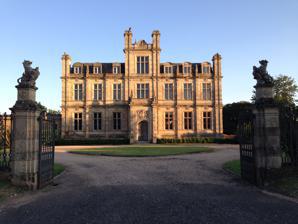
Building: Bylaugh Hall
Country: United Kingdom
Year built: 1852
Bylaugh Hall, built 1852. Norfolk, England.  Designed by Charles Barry Jr. Bylaugh Hall , also known as Bylaugh Park , is a country house situated in the parish of Bylaugh in Norfolk , England . History The estate was acquired by Sir John Lombe Bt (c. 1731–1817) in 1796. His fortune came from his family's silk throwing mill in Derbyshire; the details are uncertain. The unsubstantiated traditional story is that he won it from the former owner, Richard Lloyd, in a card game, after Lloyd's butler drugged his wine, but a more prosaic explanation seems likely. Sir John did not marry and therefore had no legal immediate heirs. The terms of his will were complex. He left his estates to Edward Beevor (1771–1847), a barrister who was his half-brother (the product of an affair with a Norwich doctor's wife) who assumed the name of Lombe on his inheritance. Sir John ordered in his will that a new mansion was to be built on his Bylaugh estate, but Edward was reluctant to do this, and the terms of this will were not fulfilled until about 30 years later when his son, also called Edward Beevor, (1800–1852) inherited the property in 1847. The Beevor family Bylaugh Hall 1852 when it was built Edward Beevor, who built Bylaugh Hall, also assumed the name of Lombe. He was born in 1800 in Norwich . In 1826 he became an MP for Arundel . In 1831 he married Marie Rozer de St. Julien, who was French. The couple had no children and spent most of their lives travelling abroad. In 1849, after a long delay, the Court of Chancery intervened, and ordered the use of the trust funds for their appointed purpose, and the architects Charles Barry, Jr. and Robert Richardson Banks were at length commissioned to design a suitable house. William Andrews Nesfield advised on the position of the house, and was responsible for laying out the grounds and gardens. The clock tower and surrounding buildings are vaguely reminiscent of the new Houses of Parliament which were designed by Sir Charles Barry, Sr . Along with the Houses of Parliament, it was amongst the first buildings ever to employ steel girders in the supporting structure. The exterior stonework, including the balustrades and the terrace walling, are of Magnesian Limestone . At that time the estate was the third largest in Norfolk, containing over 19,000 acres (77 km 2 ). Bylaugh Hall was completed in 1852, but Edward had died in the same year in Florence before its completion. It was inherited by his uncle Charles Beevor (1776–1860) who assumed the name of Lombe in accordance with Sir John Lombe's will. He was the first resident of Bylaugh Hall. Charles died in 1860 and was succeeded [ clarification needed ] by Rev. Edward Evans (1791–1861) who was a legitimate descendant of the Lombe family. The Evans-Lombe family Albinia Evans-Lombe and her fiancée, 1911 On inheriting the estate, the Rev. Edward Evans took the extra name Lombe, making his surname Evans-Lombe; but he only lived for a year, and his younger brother Rev. Henry Evans then inherited in turn. He also added Lombe to his name in 1862. Rev Henry Evans-Lombe (1792–1878) was born in 1792 in Kirby Bedon . His father was Thomas Browne Evans (1767–1827) and his mother was Mary Hase who was the niece of Sir John Lombe. He was educated at Cambridge University and became a clergyman. In 1818 he married Sophia Cubitt, daughter of Thomas Cubitt of Honing Hall, Norfolk. The 1871 Census shows Henry and Sophia living at Bylaugh Hall with some of their family. There were also fifteen servants living in the Hall: a butler, two footmen, a housekeeper, a lady's maid, three housemaids, a scullery maid, a general domestic servant, a coachman, two grooms and two gardeners. He died in 1878 and his son Rev. Henry Evans-Lombe (1819–1897) inherited the Hall. He was born in 1819 in Norfolk. In 1849 he married his cousin Louisa Brown Evans. The couple had five children. He lived in the Hall with his family for almost twenty years and is listed in both the 1881 and 1891 censuses with a very large number of servants. He died in 1897 and his son Major Edward Henry Evans-Lombe inherited the house. He did not live in the house but instead rented it to William Knox D'Arcy, a wealthy mining magnate, from 1899 until 1917 when D'Arcy died. Major Edward Henry Evans-Lombe (1861-1952) was born in 1861 in Suffolk. He was also educated at Cambridge University, and joined the military forces in the Prince of Wales' Own Norfolk Artillery Militia. He also managed his father's estate at Great Melton Hall. In 1886 he married Albinia Harriet Leslie-Melville, daughter of Alexander Samuel Leslie-Melville of Branston Hall , Lincoln. The couple had two daughters who were frequently mentioned in the social pages. The eldest daughter Albinia Mary Evans-Lombe was married in 1911 and a photo is shown of the couple. In 1917 Major Edward Henry Evans-Lombe sold Bylaugh Hall and the 8,150 acre estate to speculators who promptly broke it up into lots and put it back on the market with estate agents John D Wood. The Hall and 736 acres of parkland were bought by the Marsh family. The Marsh family Mrs Agnes Marsh (centre) and two members of the Russian Royal Family, 1922 Bylaugh Hall, 1946 when it was owned by the Marsh family The Marsh family, who were Americans, owned Bylaugh Hall until 1947. Henry Wheelwright Marsh (1860–1943) seems to have bought the Hall in 1917. He was one of the founders of the insurance brokerage firm Marsh and McLennan , with headquarters in Chicago and New York. In 1904 he married Agnes Elizabeth Power (1876–1947) who came from Boston, Massachusetts . The couple had no children but they loved to entertain. They made their home in England, while Henry 'commuted' to the US by steamer. Before settling at Bylaugh he had leased many notable historical buildings. These included Medmenham Abbey, Knebworth House and Warwick Castle . While they still held the lease on Warwick Castle, it seems that they decided to buy their own property, and so purchased Bylaugh Hall. They continued to entertain at Warwick Castle after their purchase, and a photo of Mrs Agnes Marsh with two members of Russian royalty at one of their house parties is shown. They were separated in 1926 and Agnes made her home at Bylaugh. Other members of Agnes' family also came to live at Bylaugh Hall for extended visits. In 1922 her sister Alice Anne Rice and her brother-in-law David Rice became residents. At the same time her sister Genevieve "Viva" Power (1885–1964), who had married Dr (later Sir) Russell Wilkinson (1888–1969), moved into the Hall. A notice appeared in The Times in 1923 advertising for a nursery governess for Mrs Russell Wilkinson's two young children Derek and Diana Wilkinson at Bylaugh Hall. Agnes' sister Alice died at the Hall in 1935. During World War II the Hall was requisitioned by the Royal Air Force . Agnes Marsh moved into the "Butler's Cottage" for the duration. The 100 Group (Bomber Support) moved there in 1944, and an account of their activities is given in 100 Group (Bomber Support): RAF Bomber Command in World War II by Martin W. Bowman . Henry Wheelwright Marsh died in 1943 at the age of 86. Agnes Marsh died in 1947 at Butler’s Cottage, Bylaugh. Later history In 1948 the house was sold to a new owner who unsuccessfully tried to turn it into a nursing home. By 1950, it was in disrepair, and in June of that year a 350 lot demolition sale was held which stripped the house of its lead roof and interior fittings, leaving it an abandoned ruin. In 1999 the house (and a lodge) was sold to a local sculptor who dreamt of fully restoring it to its former glory. By July 2009 the house and outbuildings were the subject of ongoing financial and legal problems that resulted in their complete repossession and the apparent loss of deposits by a number of people. In February 2013 the banks by now in possession put the unfinished house up for sale. Present use In March 2014 the house and outbuildings were purchased by Ben Budworth, owner of The Lady Magazine published in London. References